Ignazio Fumagalli

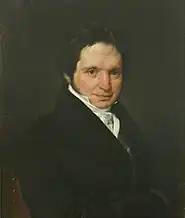
Ignazio Fumagalli, by Francesco Hayez (1830)

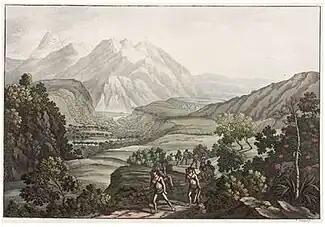
Wandering youths in an Arcadian landscape

Ignazio Fumagalli (1778, Milan - 1842, Milan) was an Italian painter and engraver.